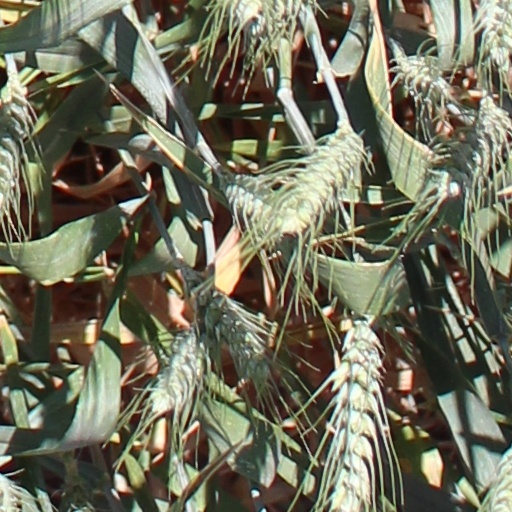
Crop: wheat